Slate

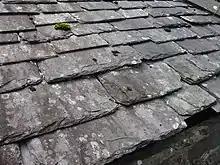
A slate roof in Cardiff, Wales

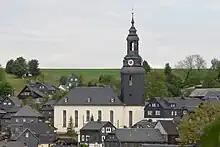
A slate-faced church and homes in Wurzbach, Germany

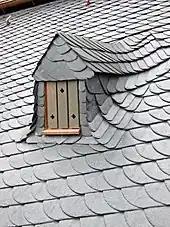
A fine slate tile work, Saint Leonhard's Church in Frankfurt am Main, Germany

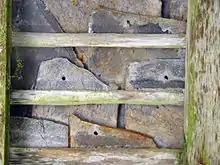
Slates with holes at a farm in Tremedda, Cornwall, England

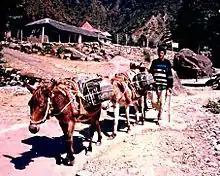
Mules carrying slate roof tiles on their backs in Dharamshala, India, in 1993

Slate can be made into roofing slate, a type of roof tile which are installed by a slater. Slate has two lines of breakability—cleavage and grain—which make it possible to split the stone into thin sheets. When broken, slate retains a natural appearance while remaining relatively flat and easy to stack. A series of "slate booms" occurred in Europe from the 1870s until the First World War following improvements in railway, road and waterway transportation systems.